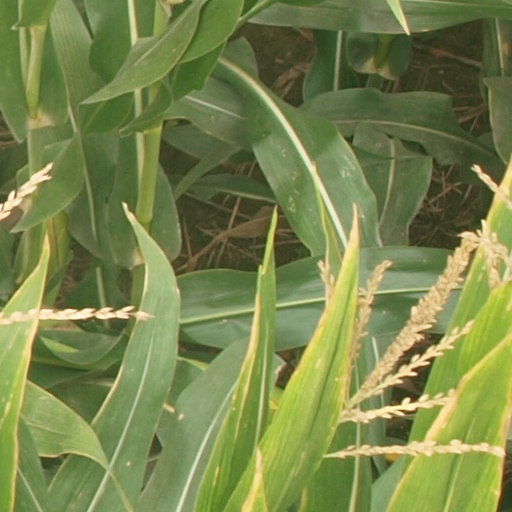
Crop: maize; corn